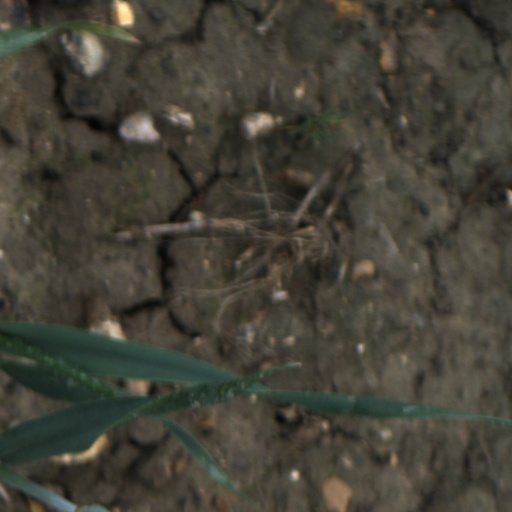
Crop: wheat